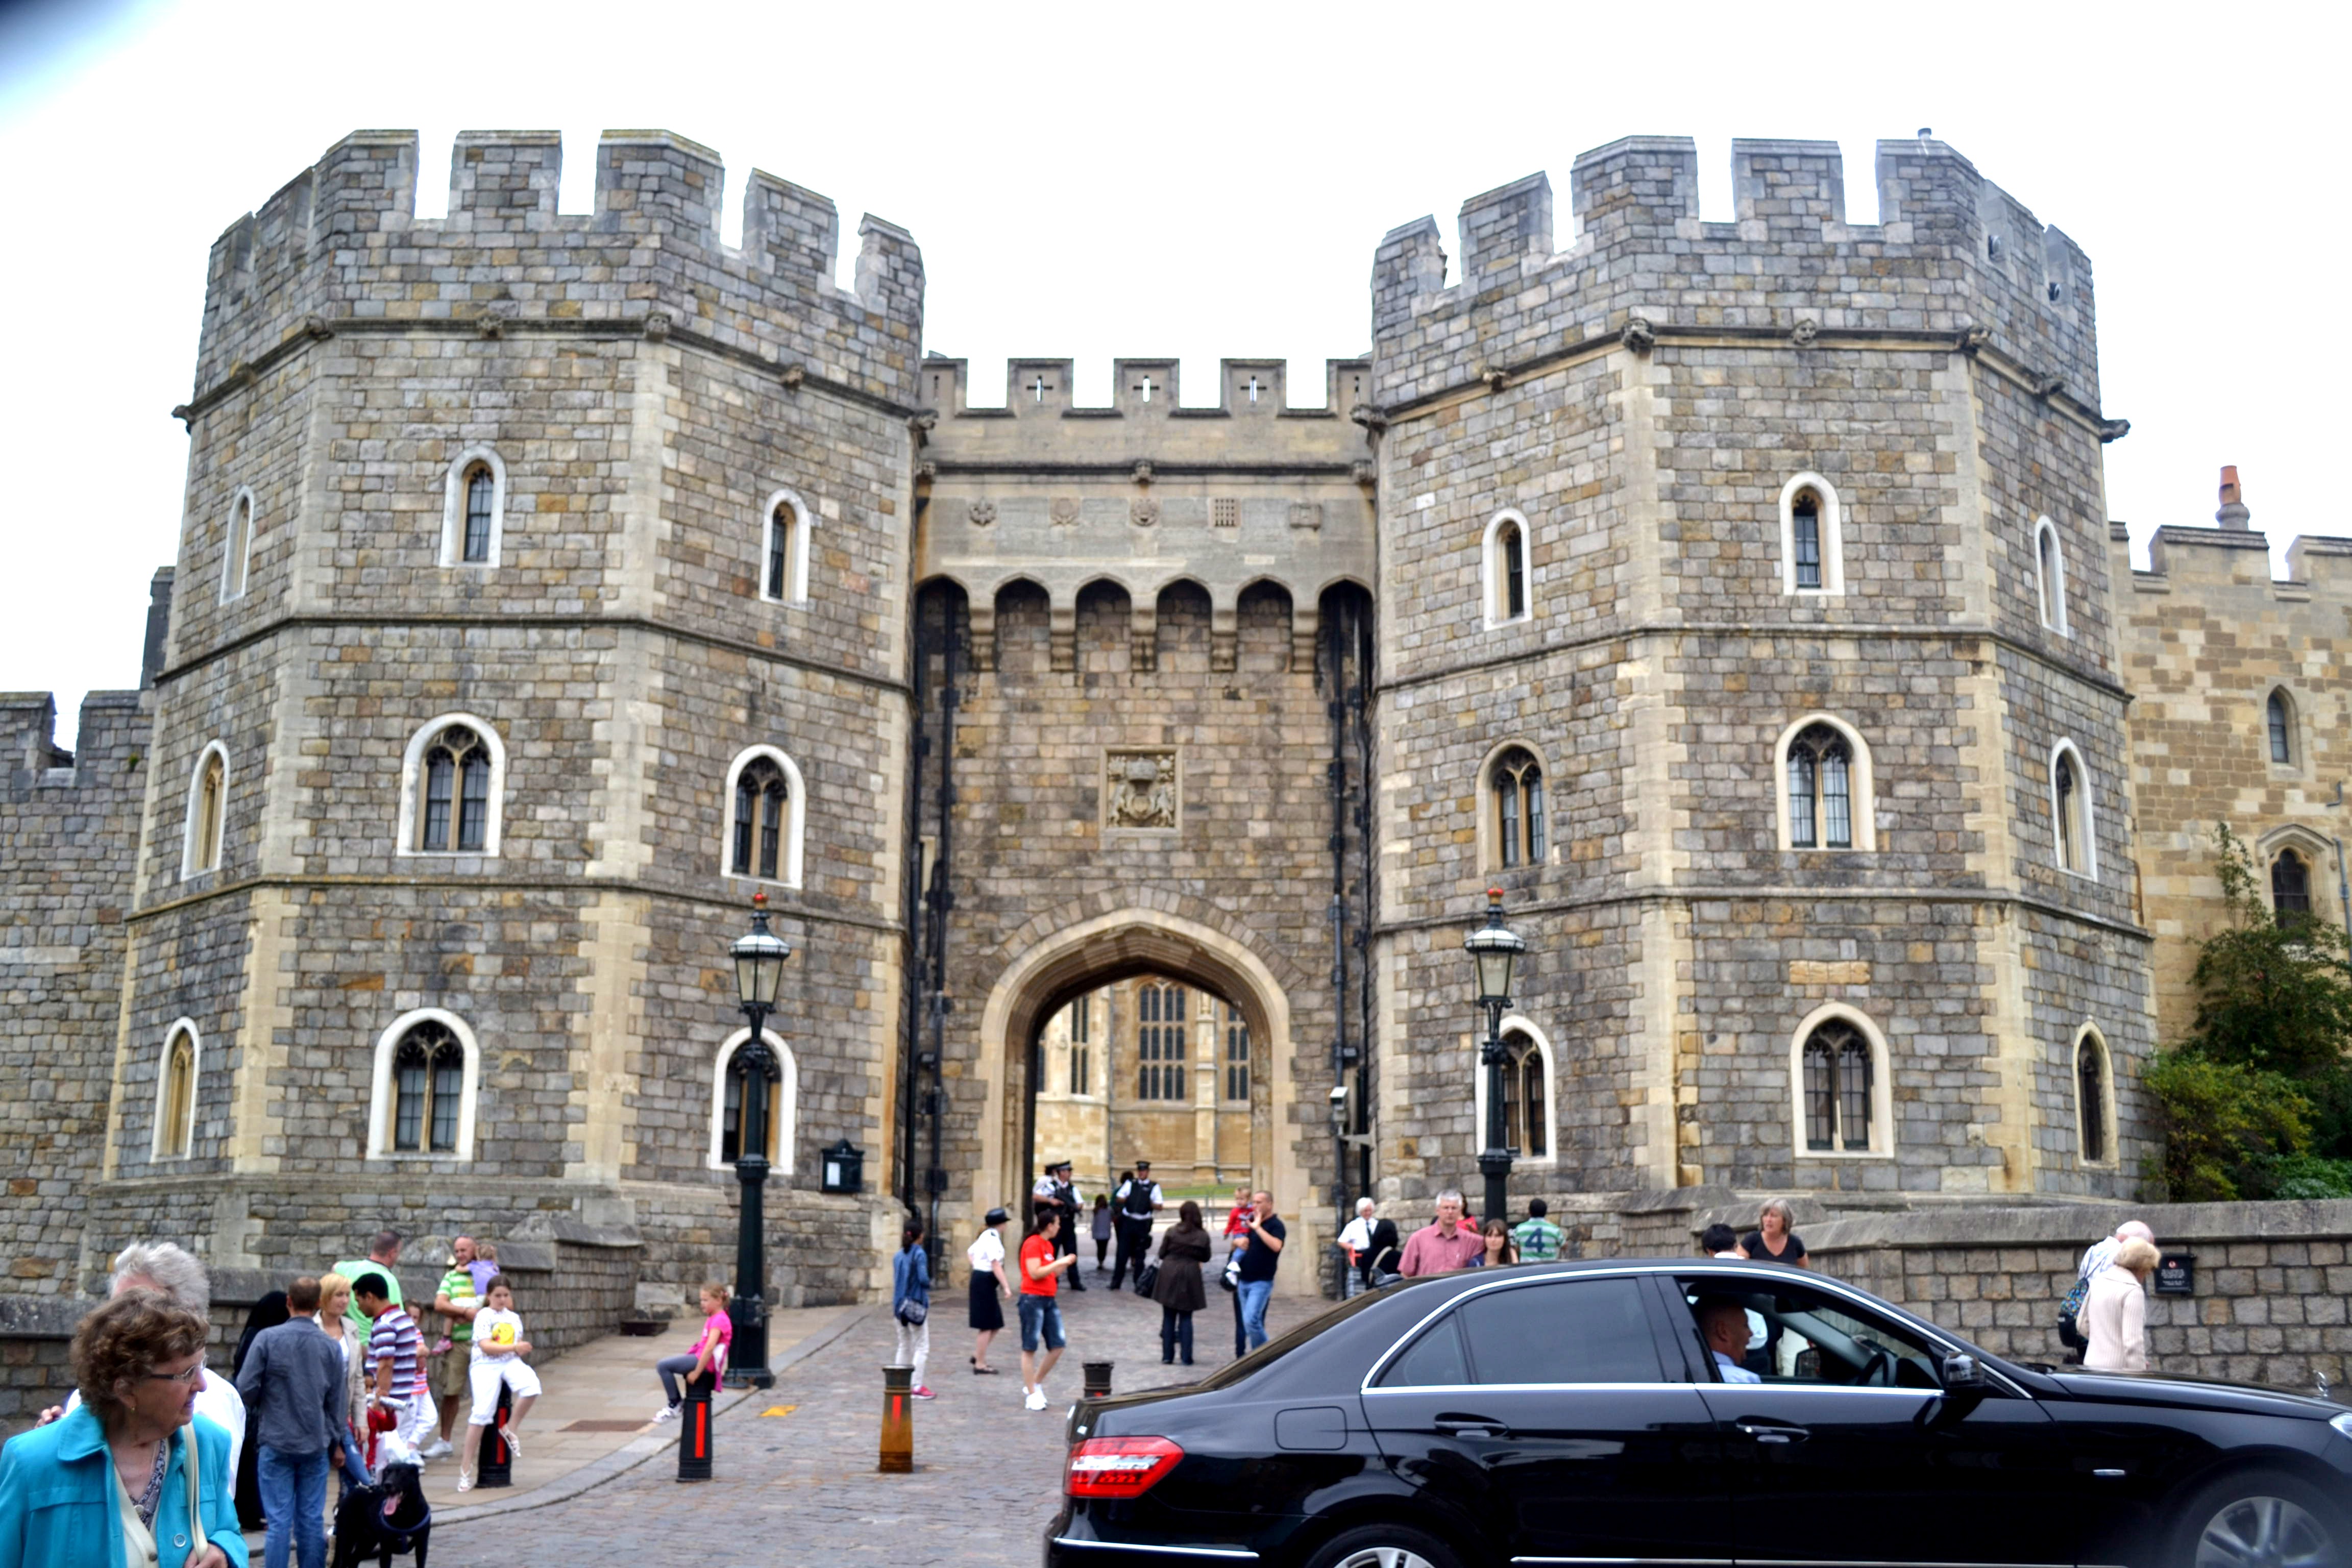
architecture, building, palace, plaza, castle, landmark, facade, historic, england, historical, estate, windsor, united kingdom, tours, stately home